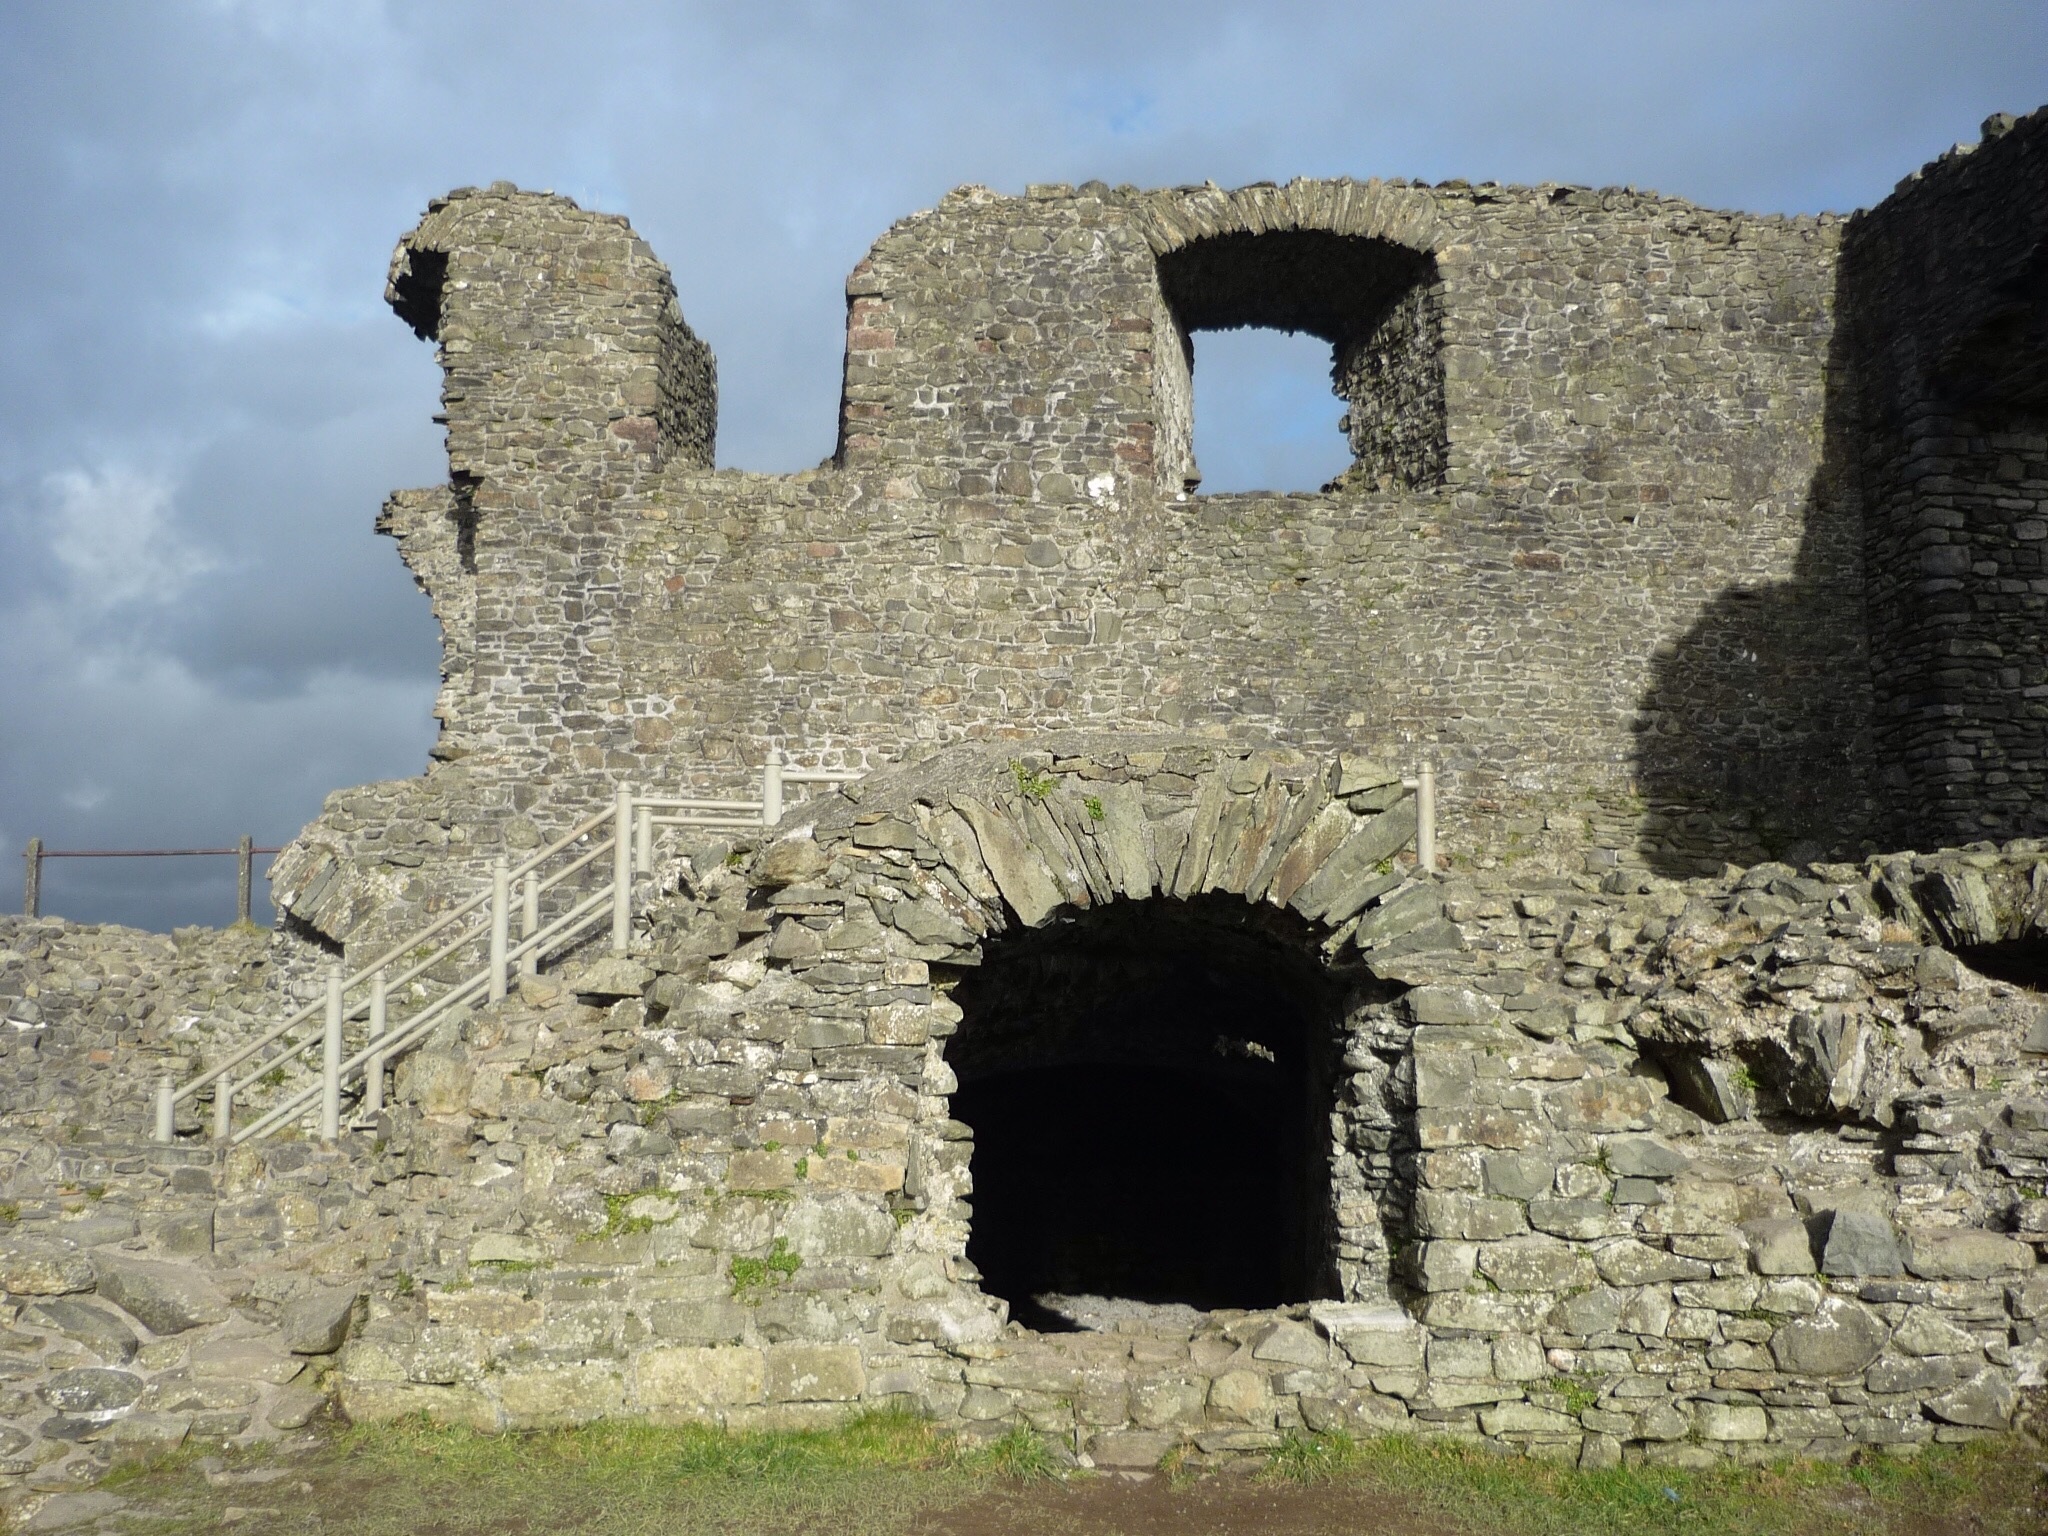
rock, building, wall, arch, castle, landmark, fortification, temple, ruins, monastery, history, monolith, archaeological site, unesco world heritage site, historic site, ancient history